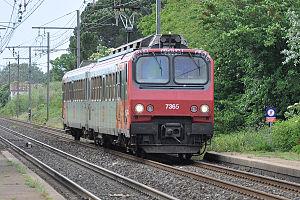
Automotrice Z2 7365 arrive en gare de Manduel-Redessan
Le TER Languedoc-Roussillon est l'ancien réseau de lignes TER qui couvrait l'ancienne région administrative Languedoc-Roussillon, autorité organisatrice de transports depuis le 1ᵉʳ janvier 2002.
Les Z 7300 sont des automotrices électriques de la SNCF. Ces rames à deux caisses font partie de la famille des « Z2 » au même titre que les Z 7500, Z 9500, Z 9600, et Z 11500. Ce matériel à un seul niveau est monocourant ; son aménagement intérieur à l'origine est en version « omnibus », c'est-à-dire avec tous les sièges en vis-à-vis. C'est la première série de Z2 dont les effectifs ont commencé à être radiés, dès 2011.
Cette liste recense les parcs de matériels roulants utilisés par le réseau TER Occitanie depuis le 1ᵉʳ juillet 2017.